Golden Idol

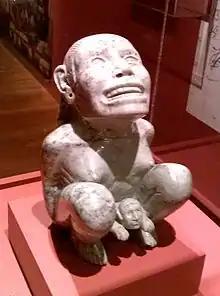
The original Aztec birthing figure from Dumbarton Oaks. Recent microscopic analysis of the incisions and drill holes has determined that they were most probably made by modern tools.

The golden idol was placed upon an ancient Chachapoyan altar. Its exact weight precisely holds an ancient self-destruct mechanism in place. Jones knows of the booby trap and attempts to replace the idol with a bag of sand. His attempt fails when he incorrectly estimates the weight of the idol. After escaping the many traps set by the Chachapoyans including a giant boulder, he finds rival archaeologist Rene Belloq waiting outside with a group of Hovitos, the local natives. Surrounded and outnumbered, Jones is forced to give up the artifact to Belloq. Jones escapes from Belloq and the Hovitos after a jungle pursuit, flying away on a waiting seaplane.